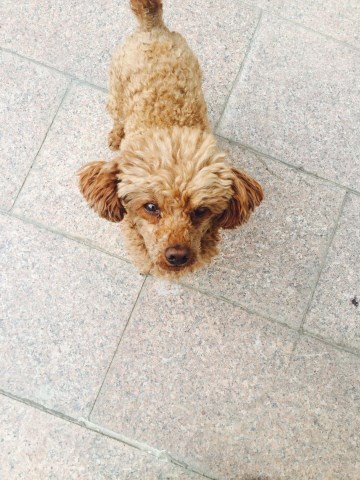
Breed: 7449-n000128-teddy